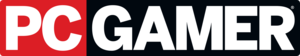
PC Gamer
Magasinets logo
"PC Gamer er et computerspil magasin, der første gang blev udgivet i 1993. Den originale britiske udgave af bladet startede med at udkomme nogle måneder før den amerikanske udgave af bladet, og er desuden mere omfattende end den amerikanske. Magasinet fokuserer særligt på anmeldelser af nye computerspil, men indeholder ofte også artikler om hardware, ""klassiske"" spil og andre relaterede emner.